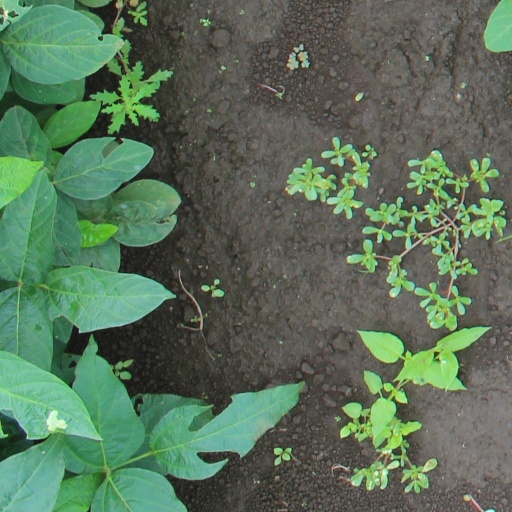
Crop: soybean